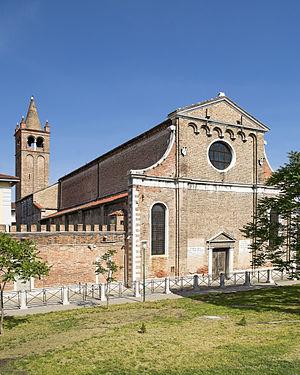
Église Saint-Marie-Majeure à Venise. Italiano: Chiesa di Santa Maria Maggiore Venezia.
Cet article recense les églises de Venise, en Italie.
Santa Croce est un des six sestieri de Venise.
Le rio di Santa Maria Maggiore est un canal de Venise formant la limite entre les sestieres de Dorsoduro et de Santa Croce. Il est aussi appelé rio de le Procuratie.